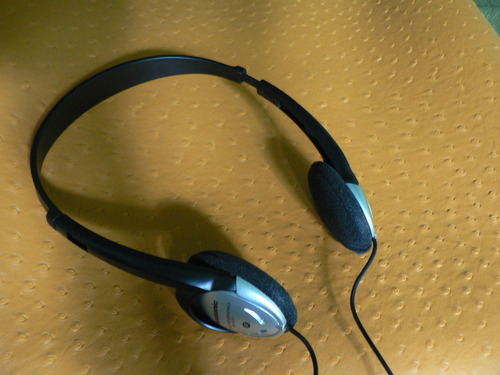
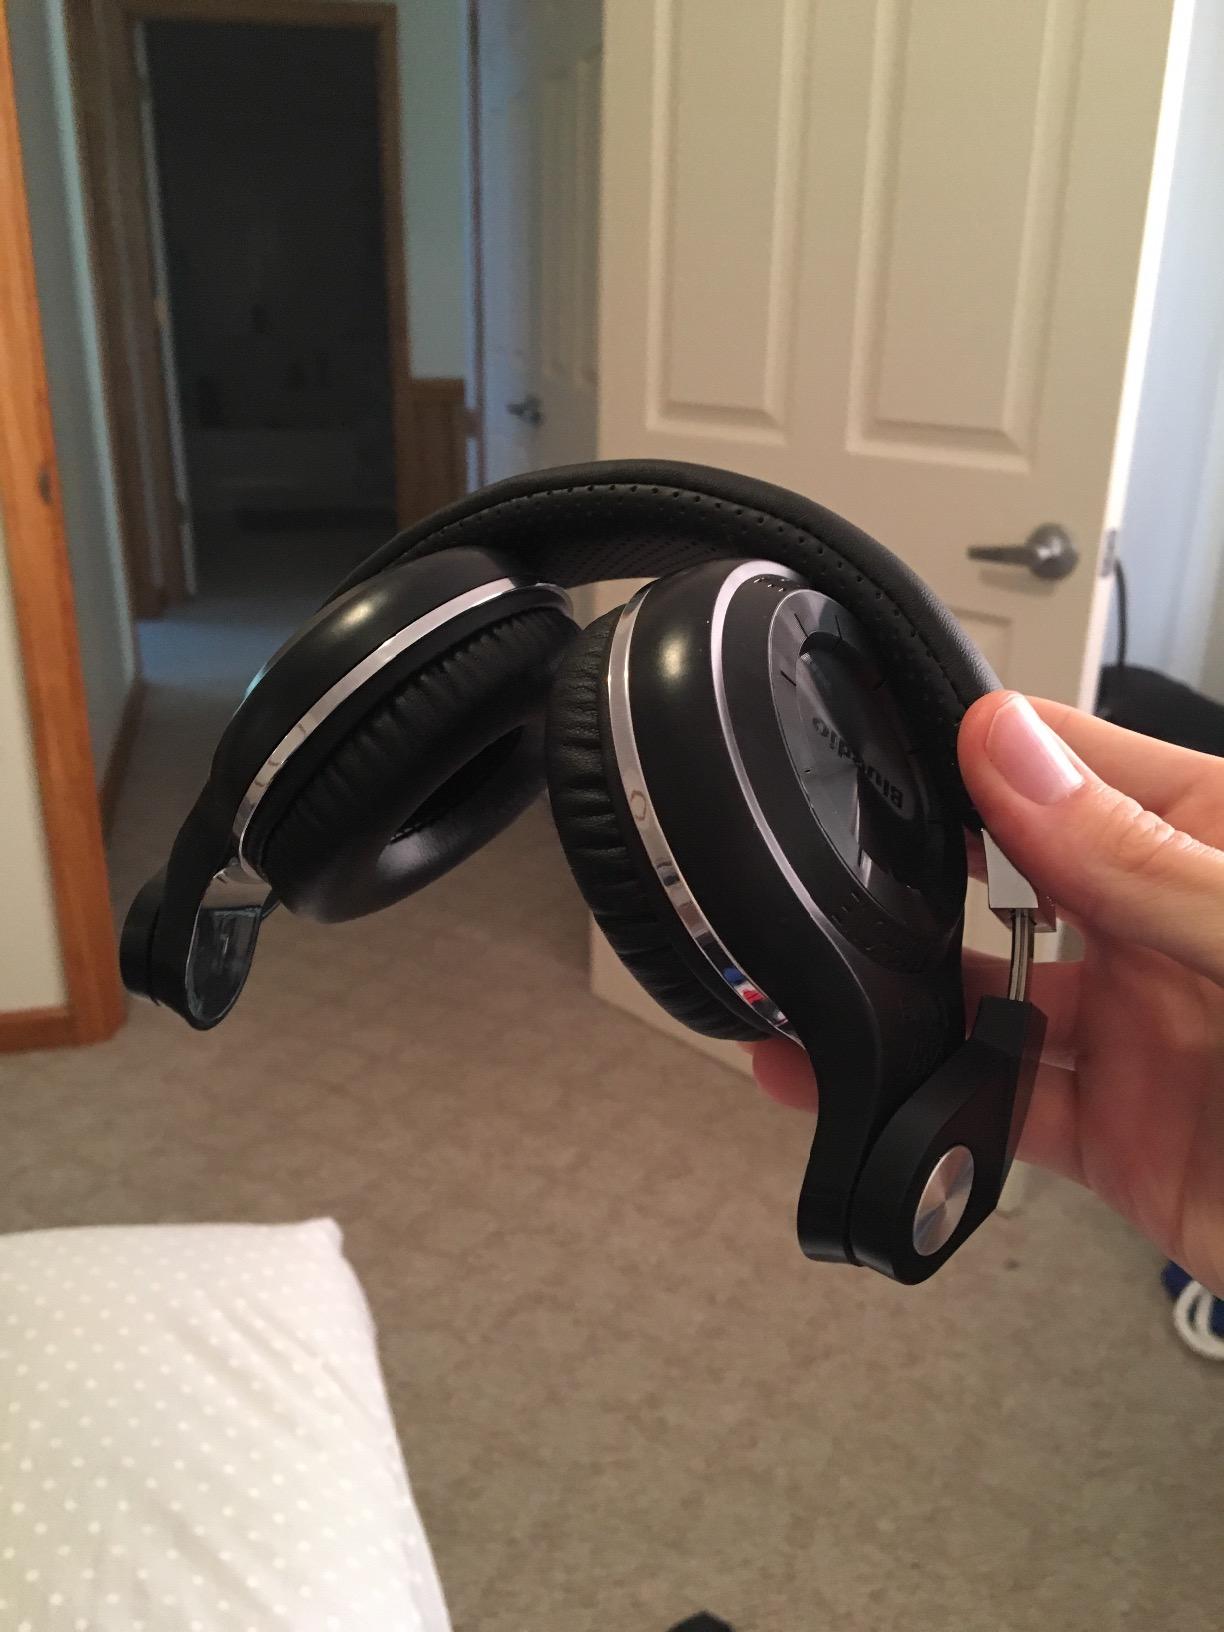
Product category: headphones
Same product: no